Chris Smith (New Jersey politician)

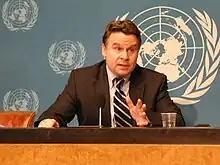
Congressman Chris Smith speaks at the United Nations

Smith advocates for human rights, serving on numerous committees that seek to impact both national and international laws and legislation. He has stated that the bills he introduces to the house are meant to make the U.S. take "human rights seriously".